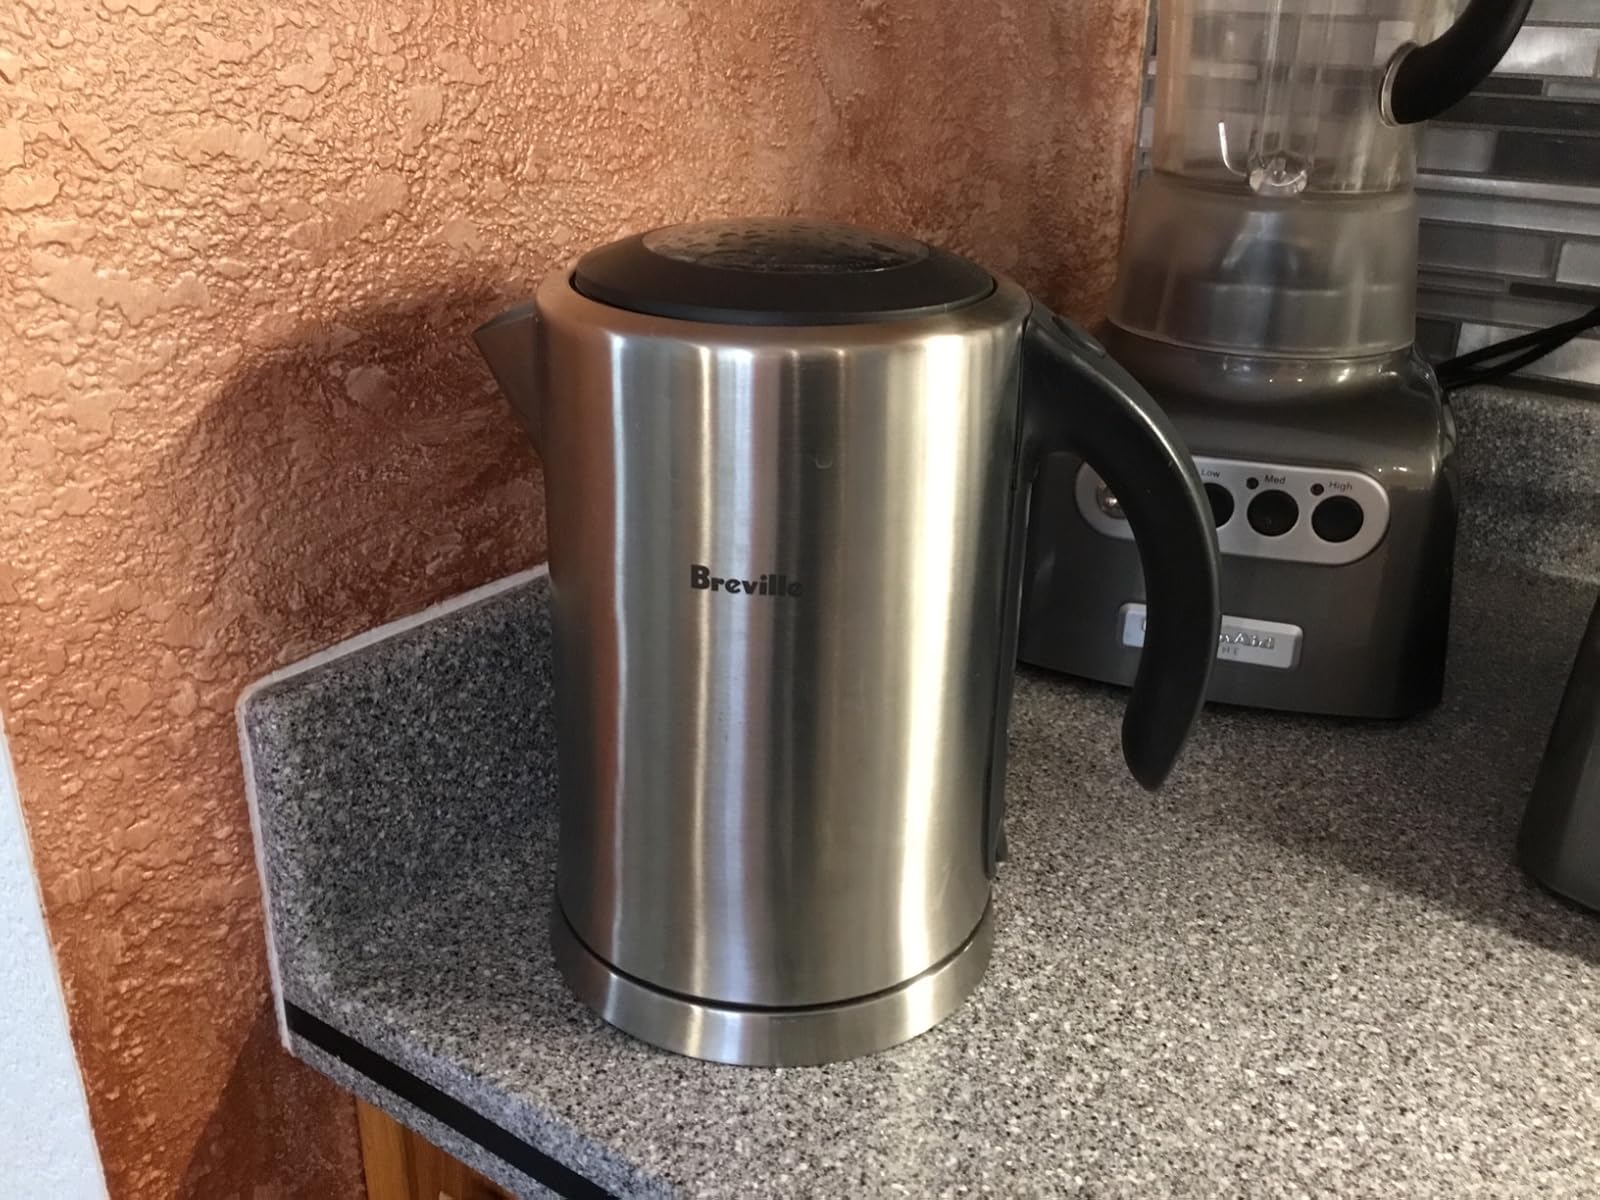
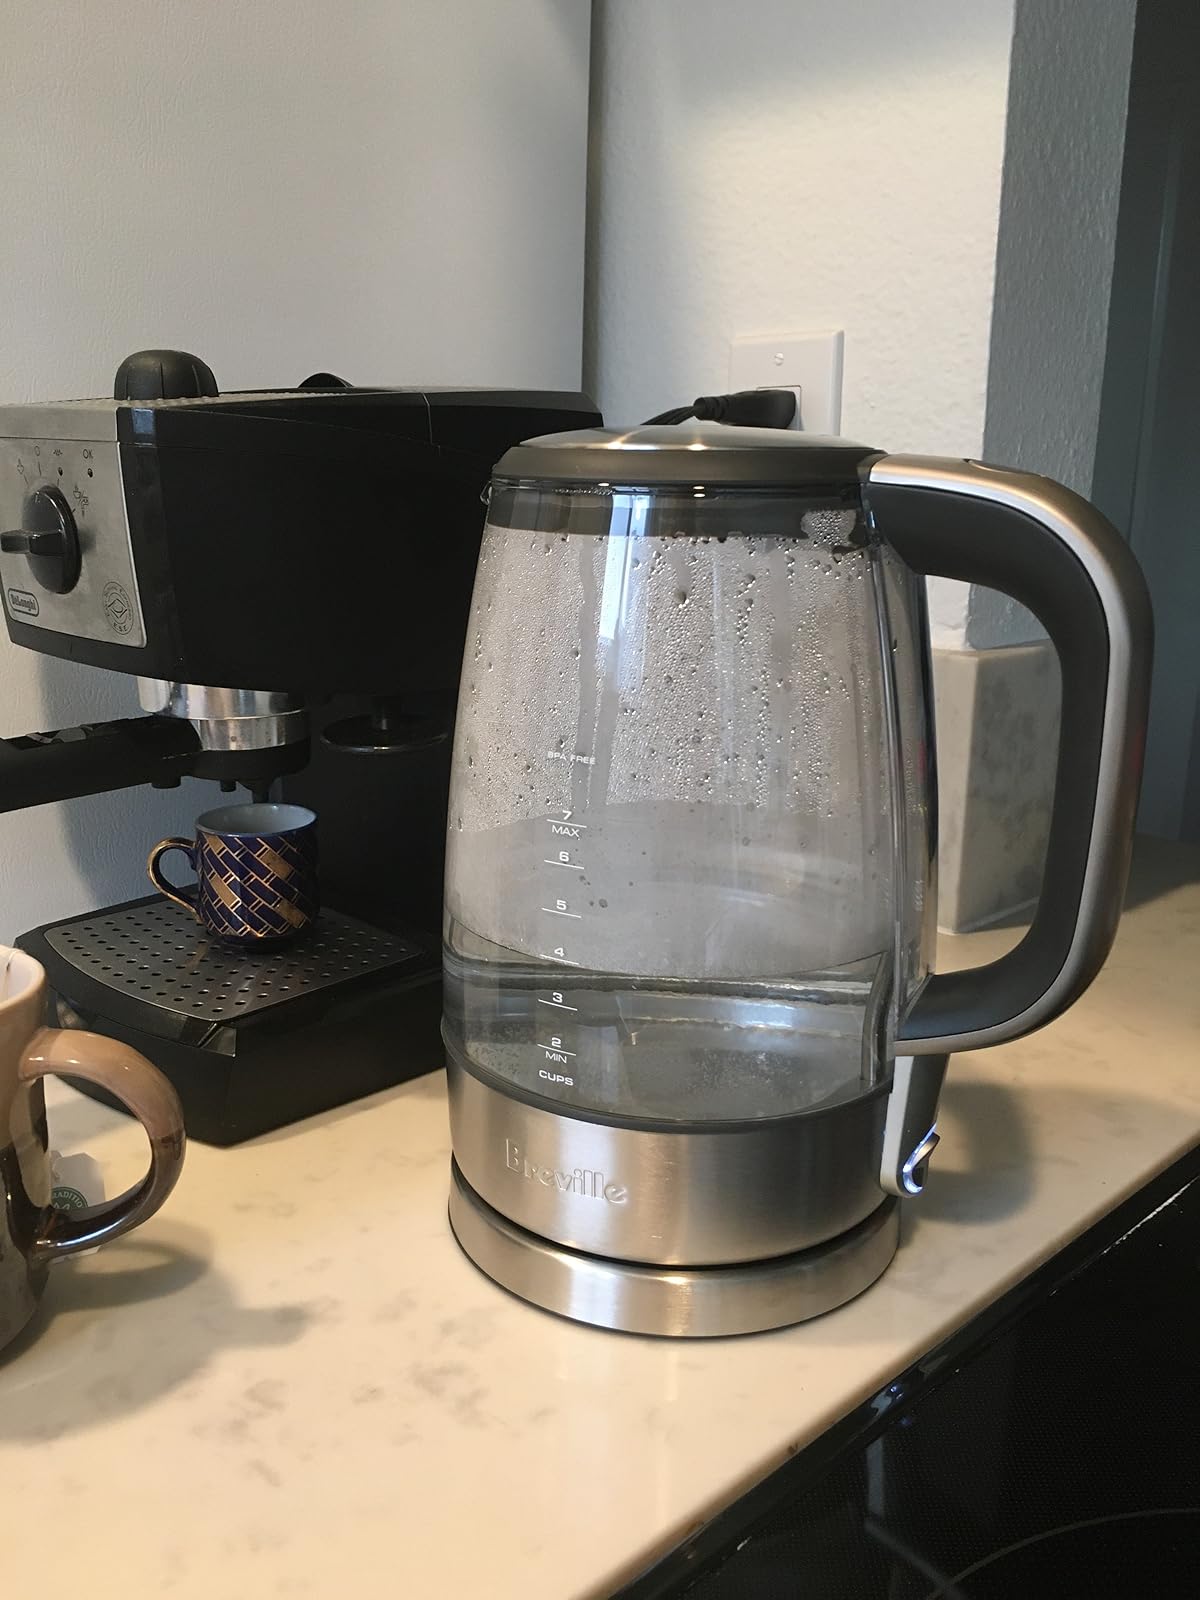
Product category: items_kettle
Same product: no